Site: brandenburg
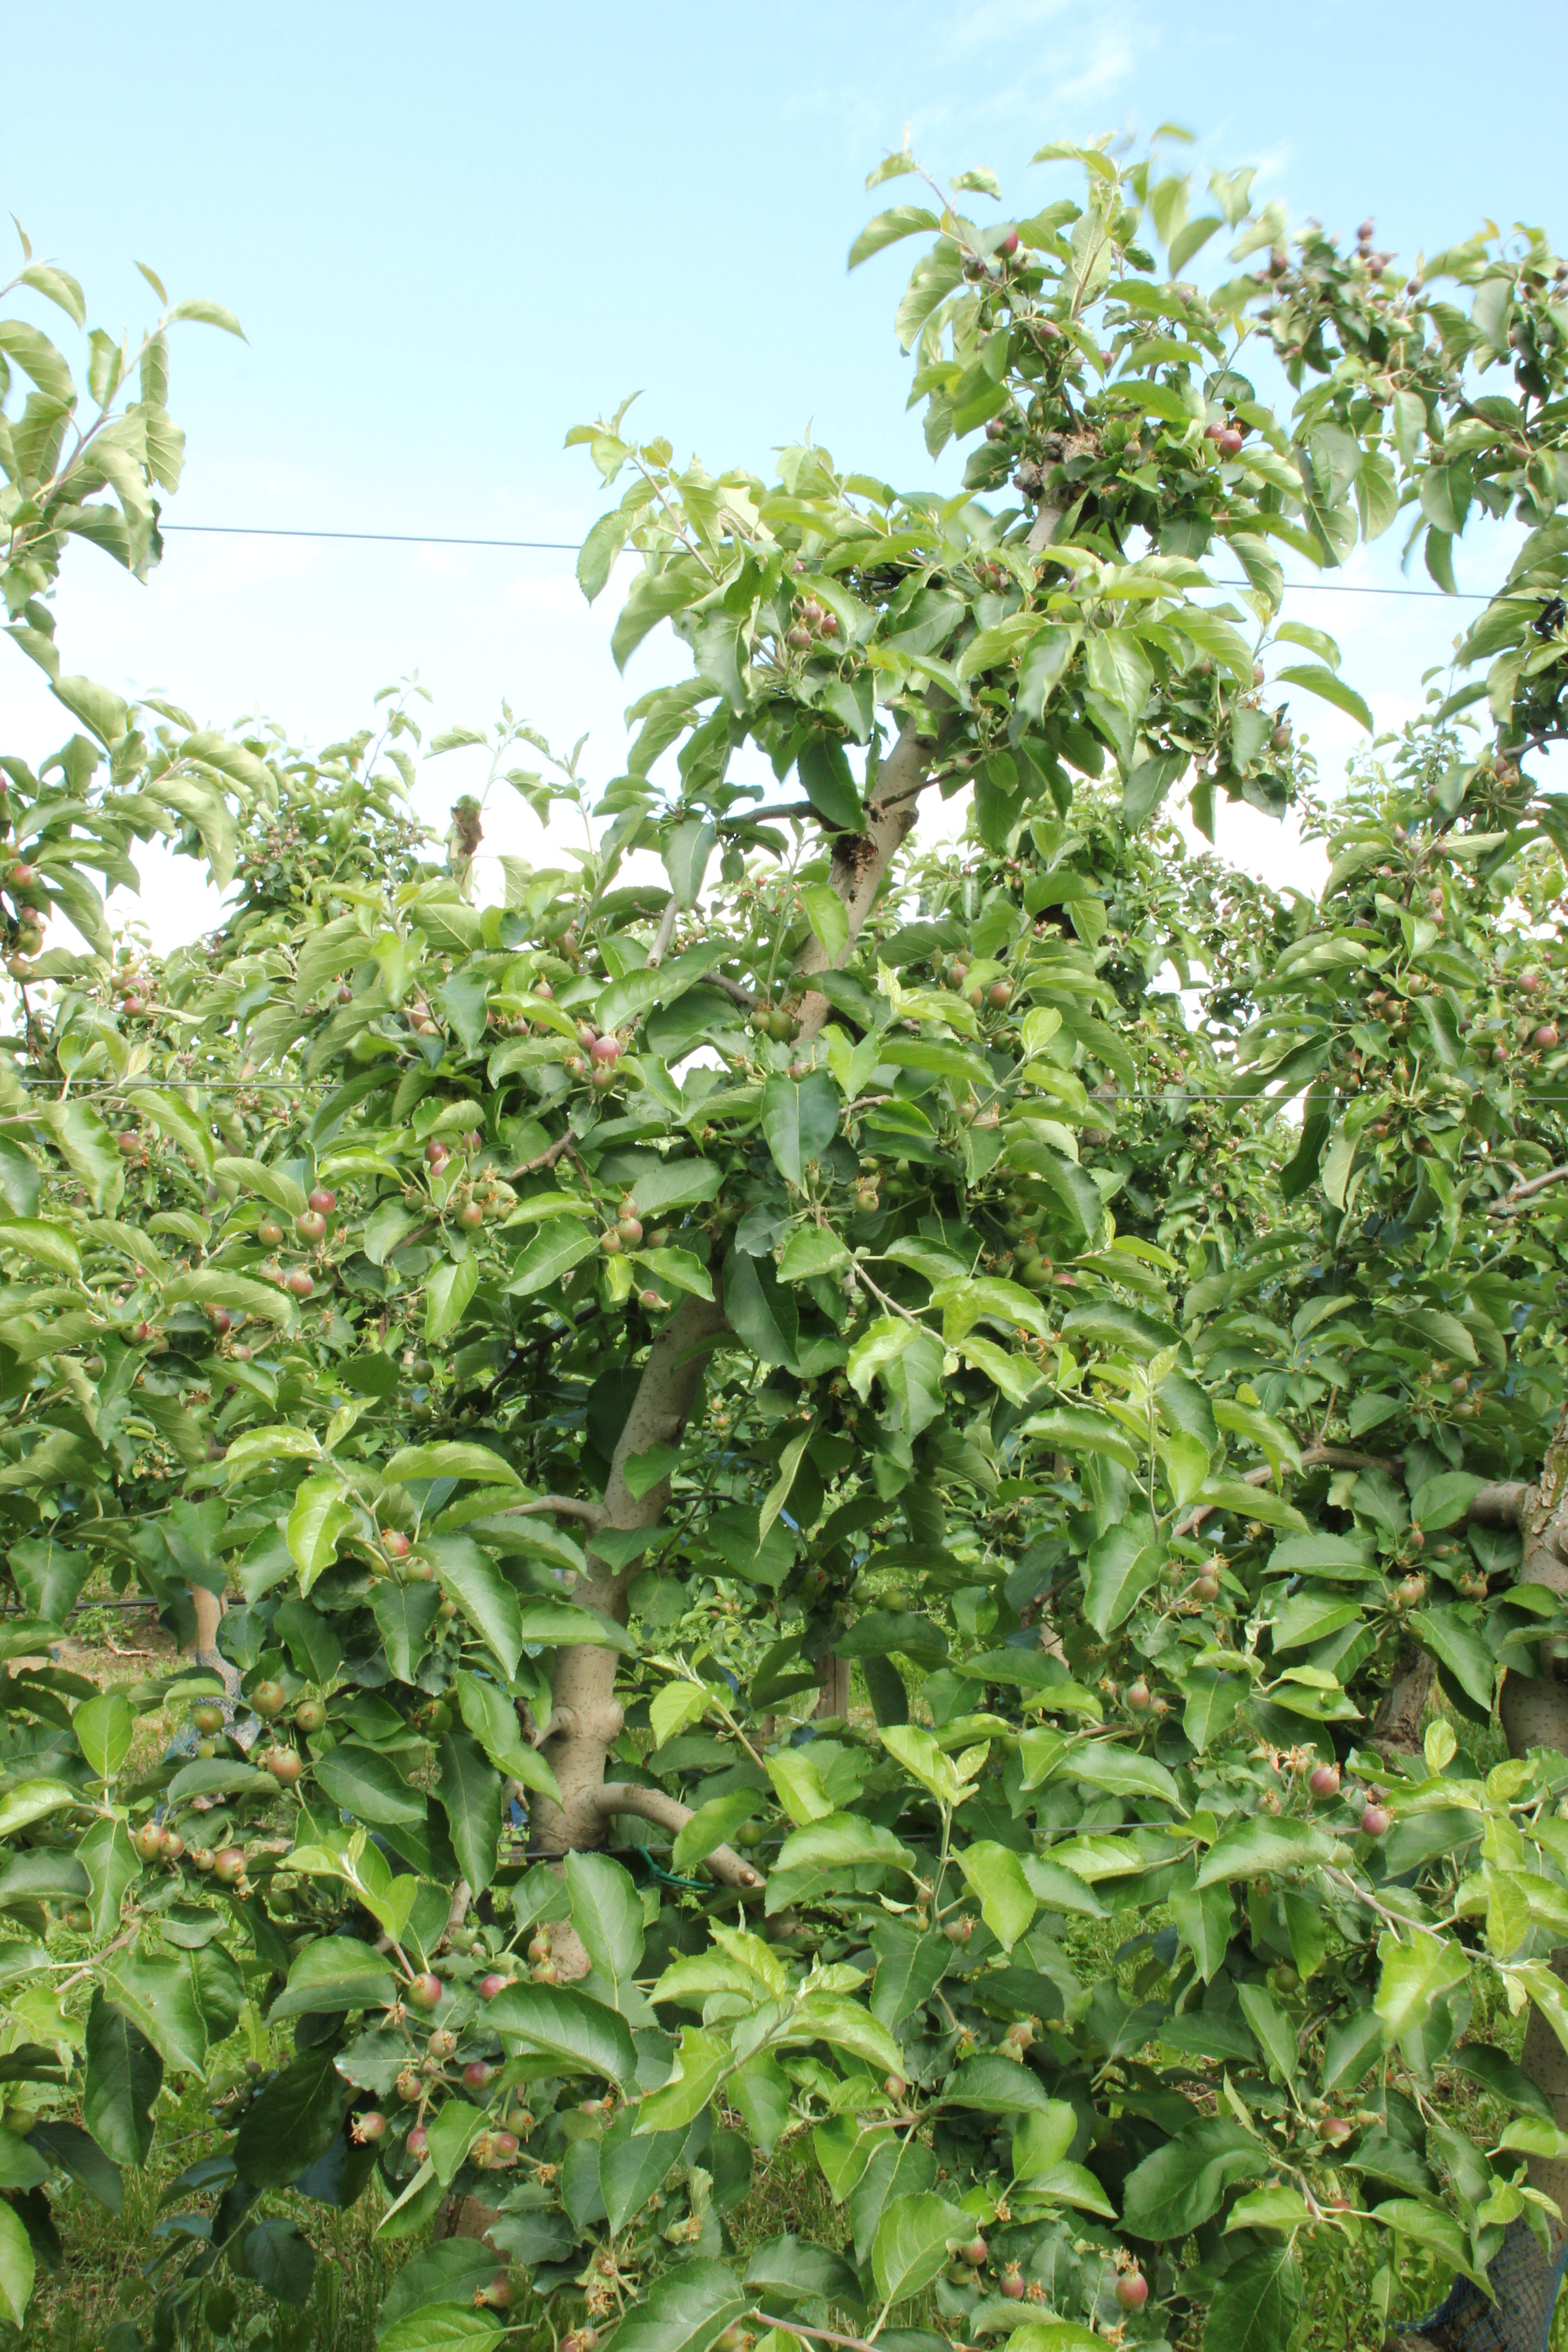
Growth stage (BBCH 72): Development of fruit